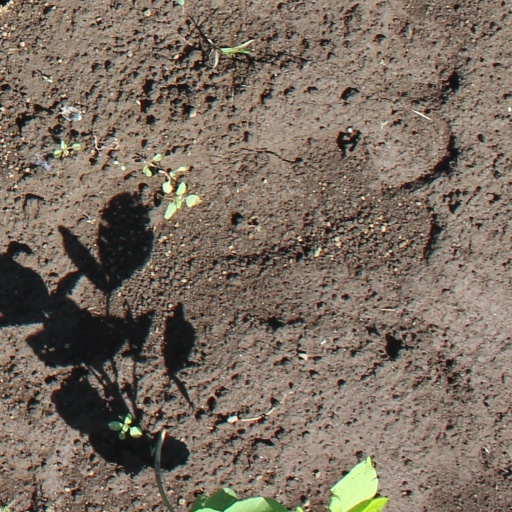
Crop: soybean